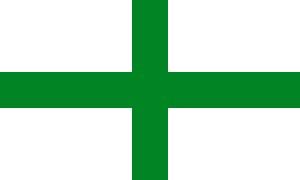
Le drapeau de Flandre, appelé aussi le lion flamand, lion de Flandre ou drapeau au lion, est l’emblème du Comté de Flandre. Il est depuis la disparition du comté utilisé de manière officielle ou informelle par divers entités, organismes ou populations en Région flamande en Belgique, en Flandre française dans le Nord et le Pas-de-Calais en France et en Flandre zélandaise aux Pays-Bas.